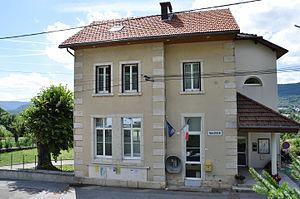
Mairie de Ponthoux, Jura
Ponthoux est une ancienne commune française située dans le département du Jura en région Franche-Comté, devenue, le 1ᵉʳ janvier 2016, une commune déléguée de la commune nouvelle de Lavans-lès-Saint-Claude.